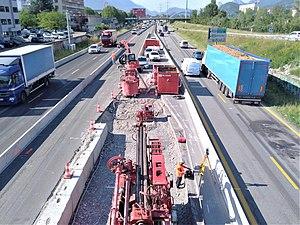
Travaux d'élargissement de l'A480
Fontaine, est une commune française située dans le département de l'Isère en région Auvergne-Rhône-Alpes.
L'autoroute A480 est une autoroute urbaine de la métropole grenobloise, entièrement gratuite et desservant l'ouest de l'agglomération, sur une distance de 12,5 km. Elle constitue sa rocade ouest, et borde la rivière Drac sur sa presque totalité et fait le lien entre l'autoroute A48 et l'autoroute A51. Cette voie permet aussi le lien avec l'autoroute A41 par l'intermédiaire de la Rocade sud de Grenoble.